Volodymyr Viatrovych

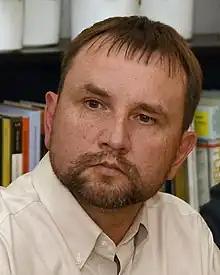
Volodymyr Viatrovych (2022)

Volodymyr Mykhailovych Viatrovych (born 7 July 1977) is a Ukrainian historian, civic activist and politician.